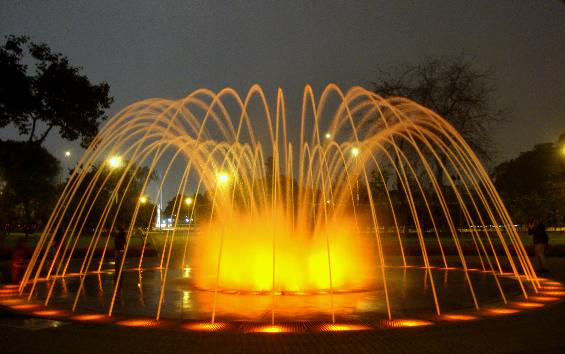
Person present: No